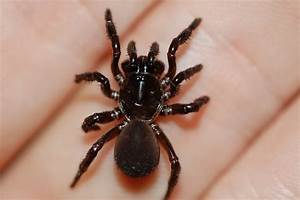
Label: spider